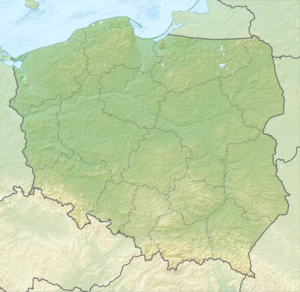
Majdan Stuleński est un village de la gmina de Wola Uhruska, du powiat de Włodawa, dans la voïvodie de Lublin, situé dans l'est de la Pologne.
Jedlnia-Kolonia est un village polonais de la gmina de Pionki dans la powiat de Radom de la voïvodie de Mazovie dans le centre-est de la Pologne.
Le massacre de Częstochowa, également connu sous le nom de lundi sanglant, a été commis par les forces allemandes de la Wehrmacht à partir du 4ᵉ jour de la Seconde Guerre mondiale dans la ville polonaise de Częstochowa, entre le 4 et le 6 septembre 1939. Les tirs, les coups et le pillage se sont poursuivis pendant trois jours dans plus d'une douzaine de lieux différents dans la ville. Environ 1 140 civils polonais ont été assassinés.
Brzozowy Hrud [bʐɔˈzɔvɨ ˈxrut] est un village polonais de la gmina de Szudziałowo dans le powiat de Sokółka et dans la voïvodie de Podlachie. Il se situe à environ 12 kilomètres à l'ouest de Szudziałowo, à 9 kilomètres au sud de Sokółka et à 33 kilomètres au nord-est de Białystok. Le village compte approximativement 30 habitants.
Olędy est un village de Pologne, situé dans la gmina de Brańsk, dans le Powiat de Bielsk Podlaski, dans la voïvodie de Podlachie.
Łajski est un village polonais de la gmina de Wieliszew dans la powiat de Legionowo de la voïvodie de Mazovie dans le centre-est de la Pologne.
Cette liste commentée recense la mammalofaune en Pologne. Elle répertorie les espèces de mammifères polonais actuels et celles qui ont été récemment classifiées comme éteintes. Cette liste comporte 119 espèces réparties en dix ordres et trente familles, dont une est « en danger critique d'extinction », trois sont « en danger », quatre sont « vulnérables », dix sont « quasi menacées » et deux ont des « données insuffisantes » pour être classées.
Długie est un village polonais de la gmina de Wólka dans le powiat de Lublin de la voïvodie de Lublin dans l'est de la Pologne.